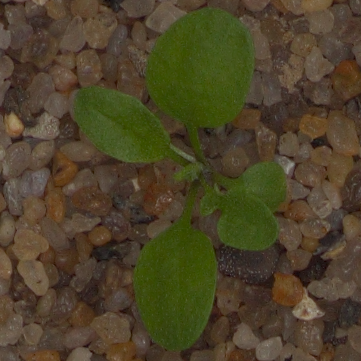
Label: shepherds_purse